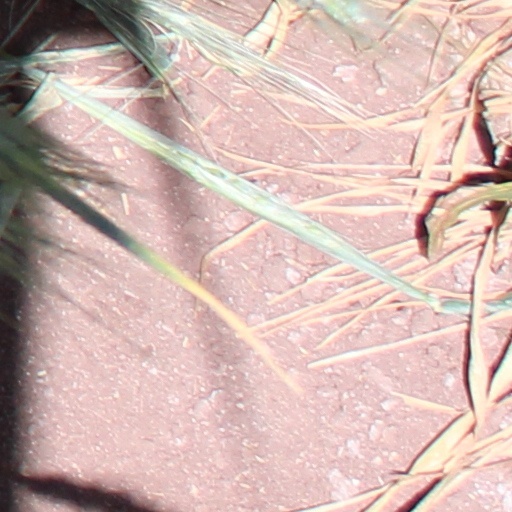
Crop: wheat